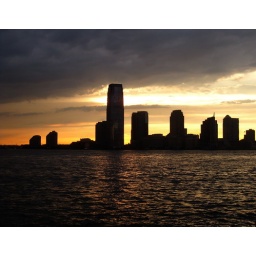
I love the shadow left by the tallest building in the water of the harbor.